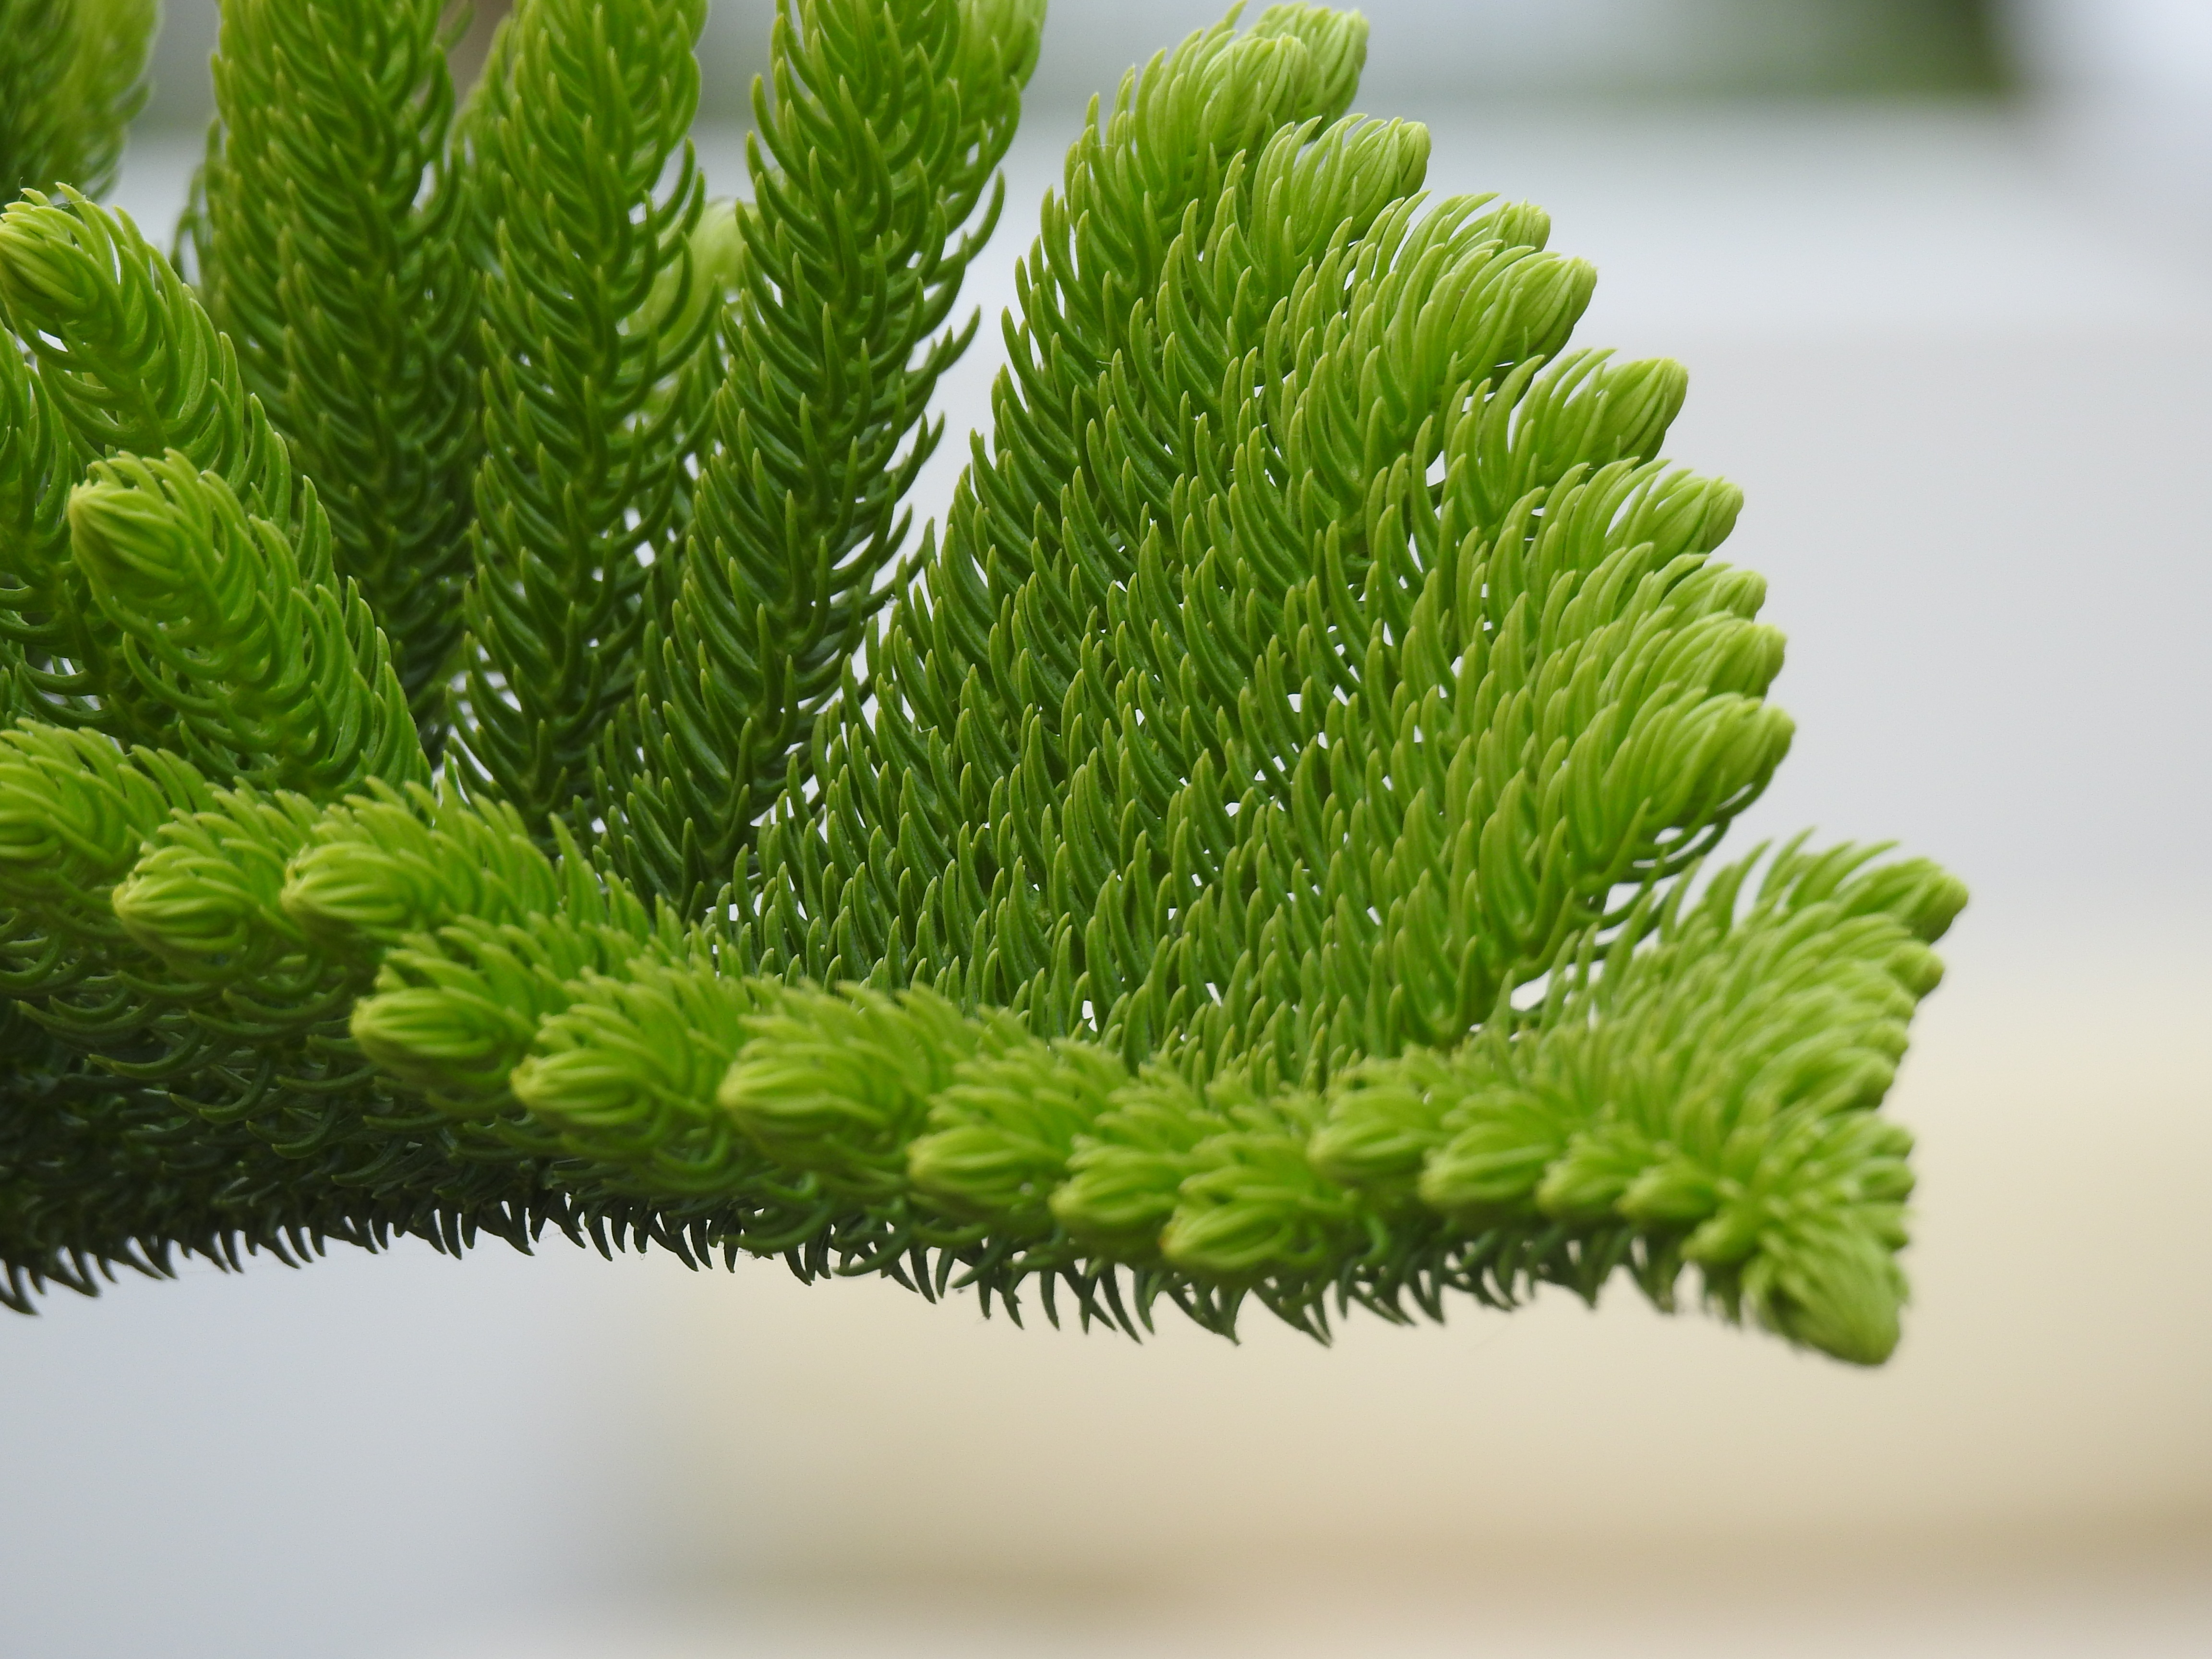
tree, nature, grass, branch, plant, leaf, flower, green, botany, fir, close, conifer, leaves, spruce, periwinkle, conifers, pine needles, plant stem, woody plant, land plant